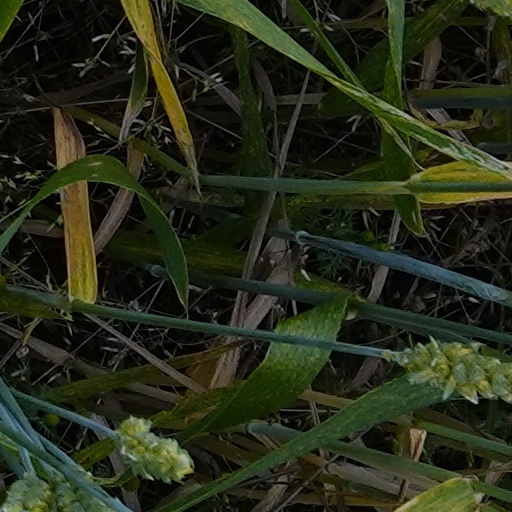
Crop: wheat